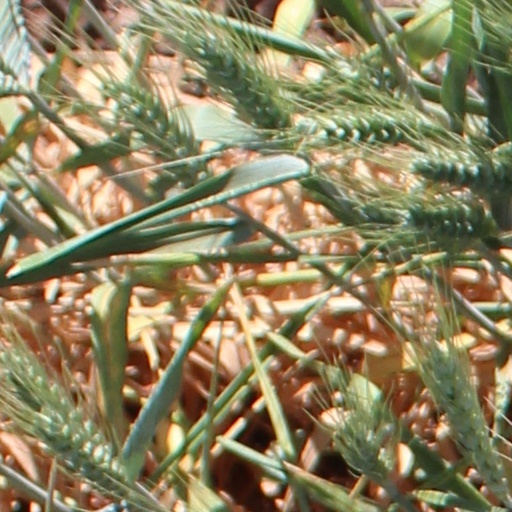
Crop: wheat